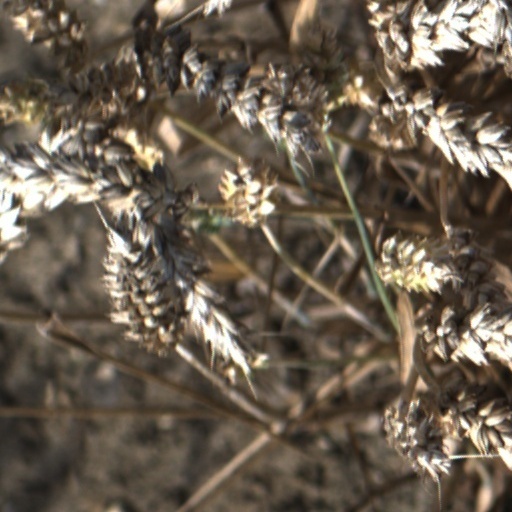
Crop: wheat